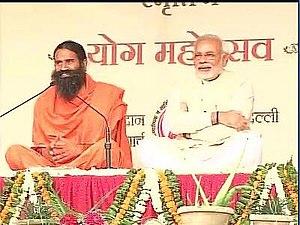
Swami Ramdev, né Ram Krishna Yadav le 26 décembre 1965, également appelé Baba Ramdev, est un swami et militant politique, très populaire en Inde pour son enseignement du Yoga et du Pranayama, son important réseau de boutiques ayurvédiques, ainsi que pour son action autour de diverses questions sociales, dont sa participation au mouvement de 2011 « contre la corruption en Inde ». Il est également controversé du fait de liens supposés avec des groupes nationalistes, de diverses affaires et de prises de positions vis-à-vis de la sexualité.